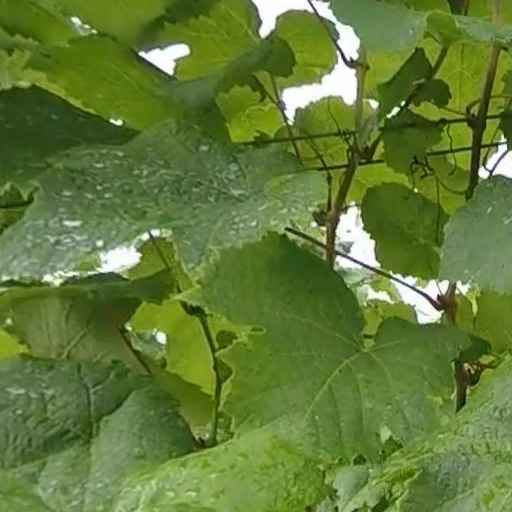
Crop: grape